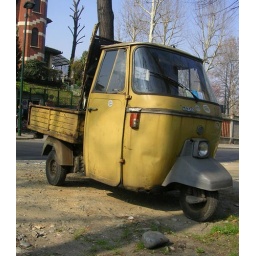
we all living in a yellow Ape car